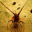
Label: cra